Clint (film)

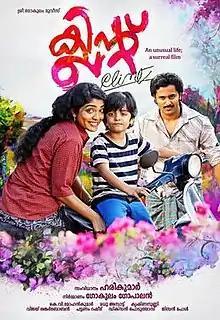

Clint is a 2017 Indian Malayalam-language biographical film on Edmund Thomas Clint, a child prodigy known for having drawn over 25,000 paintings during his short life of seven years. It was directed by Harikumar, starring Master Alok, Rima Kallingal, Unni Mukundan, Joy Mathew and K. P. A. C. Lalitha.